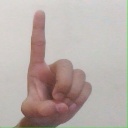
अक्षर: ड